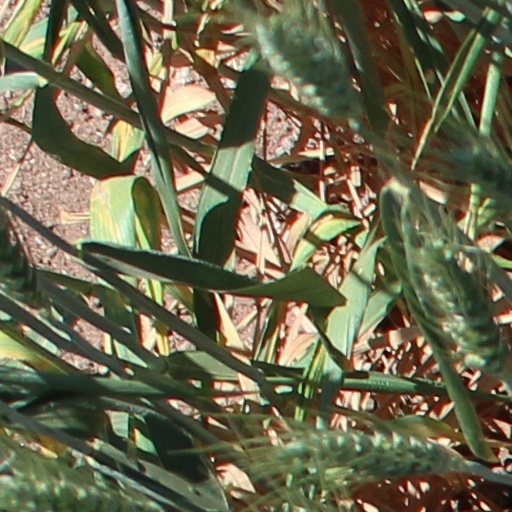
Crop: wheat